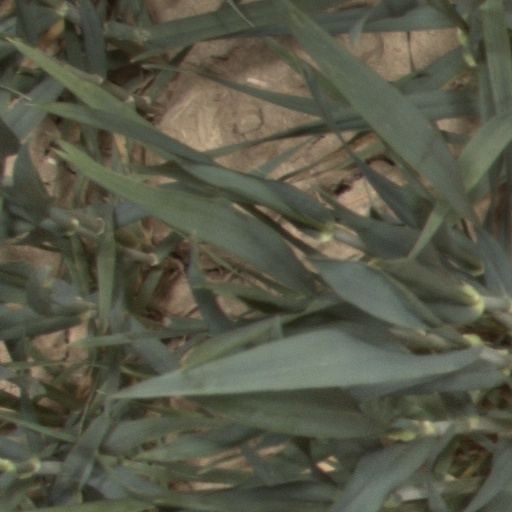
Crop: wheat